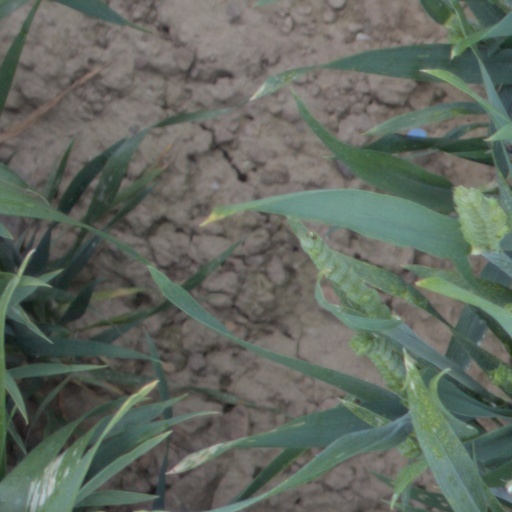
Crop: wheat